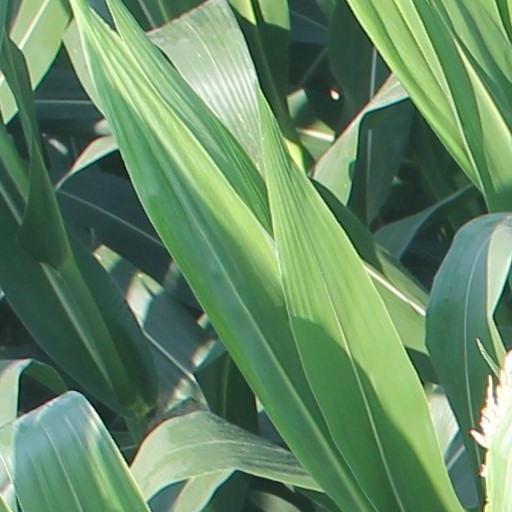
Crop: maize; corn